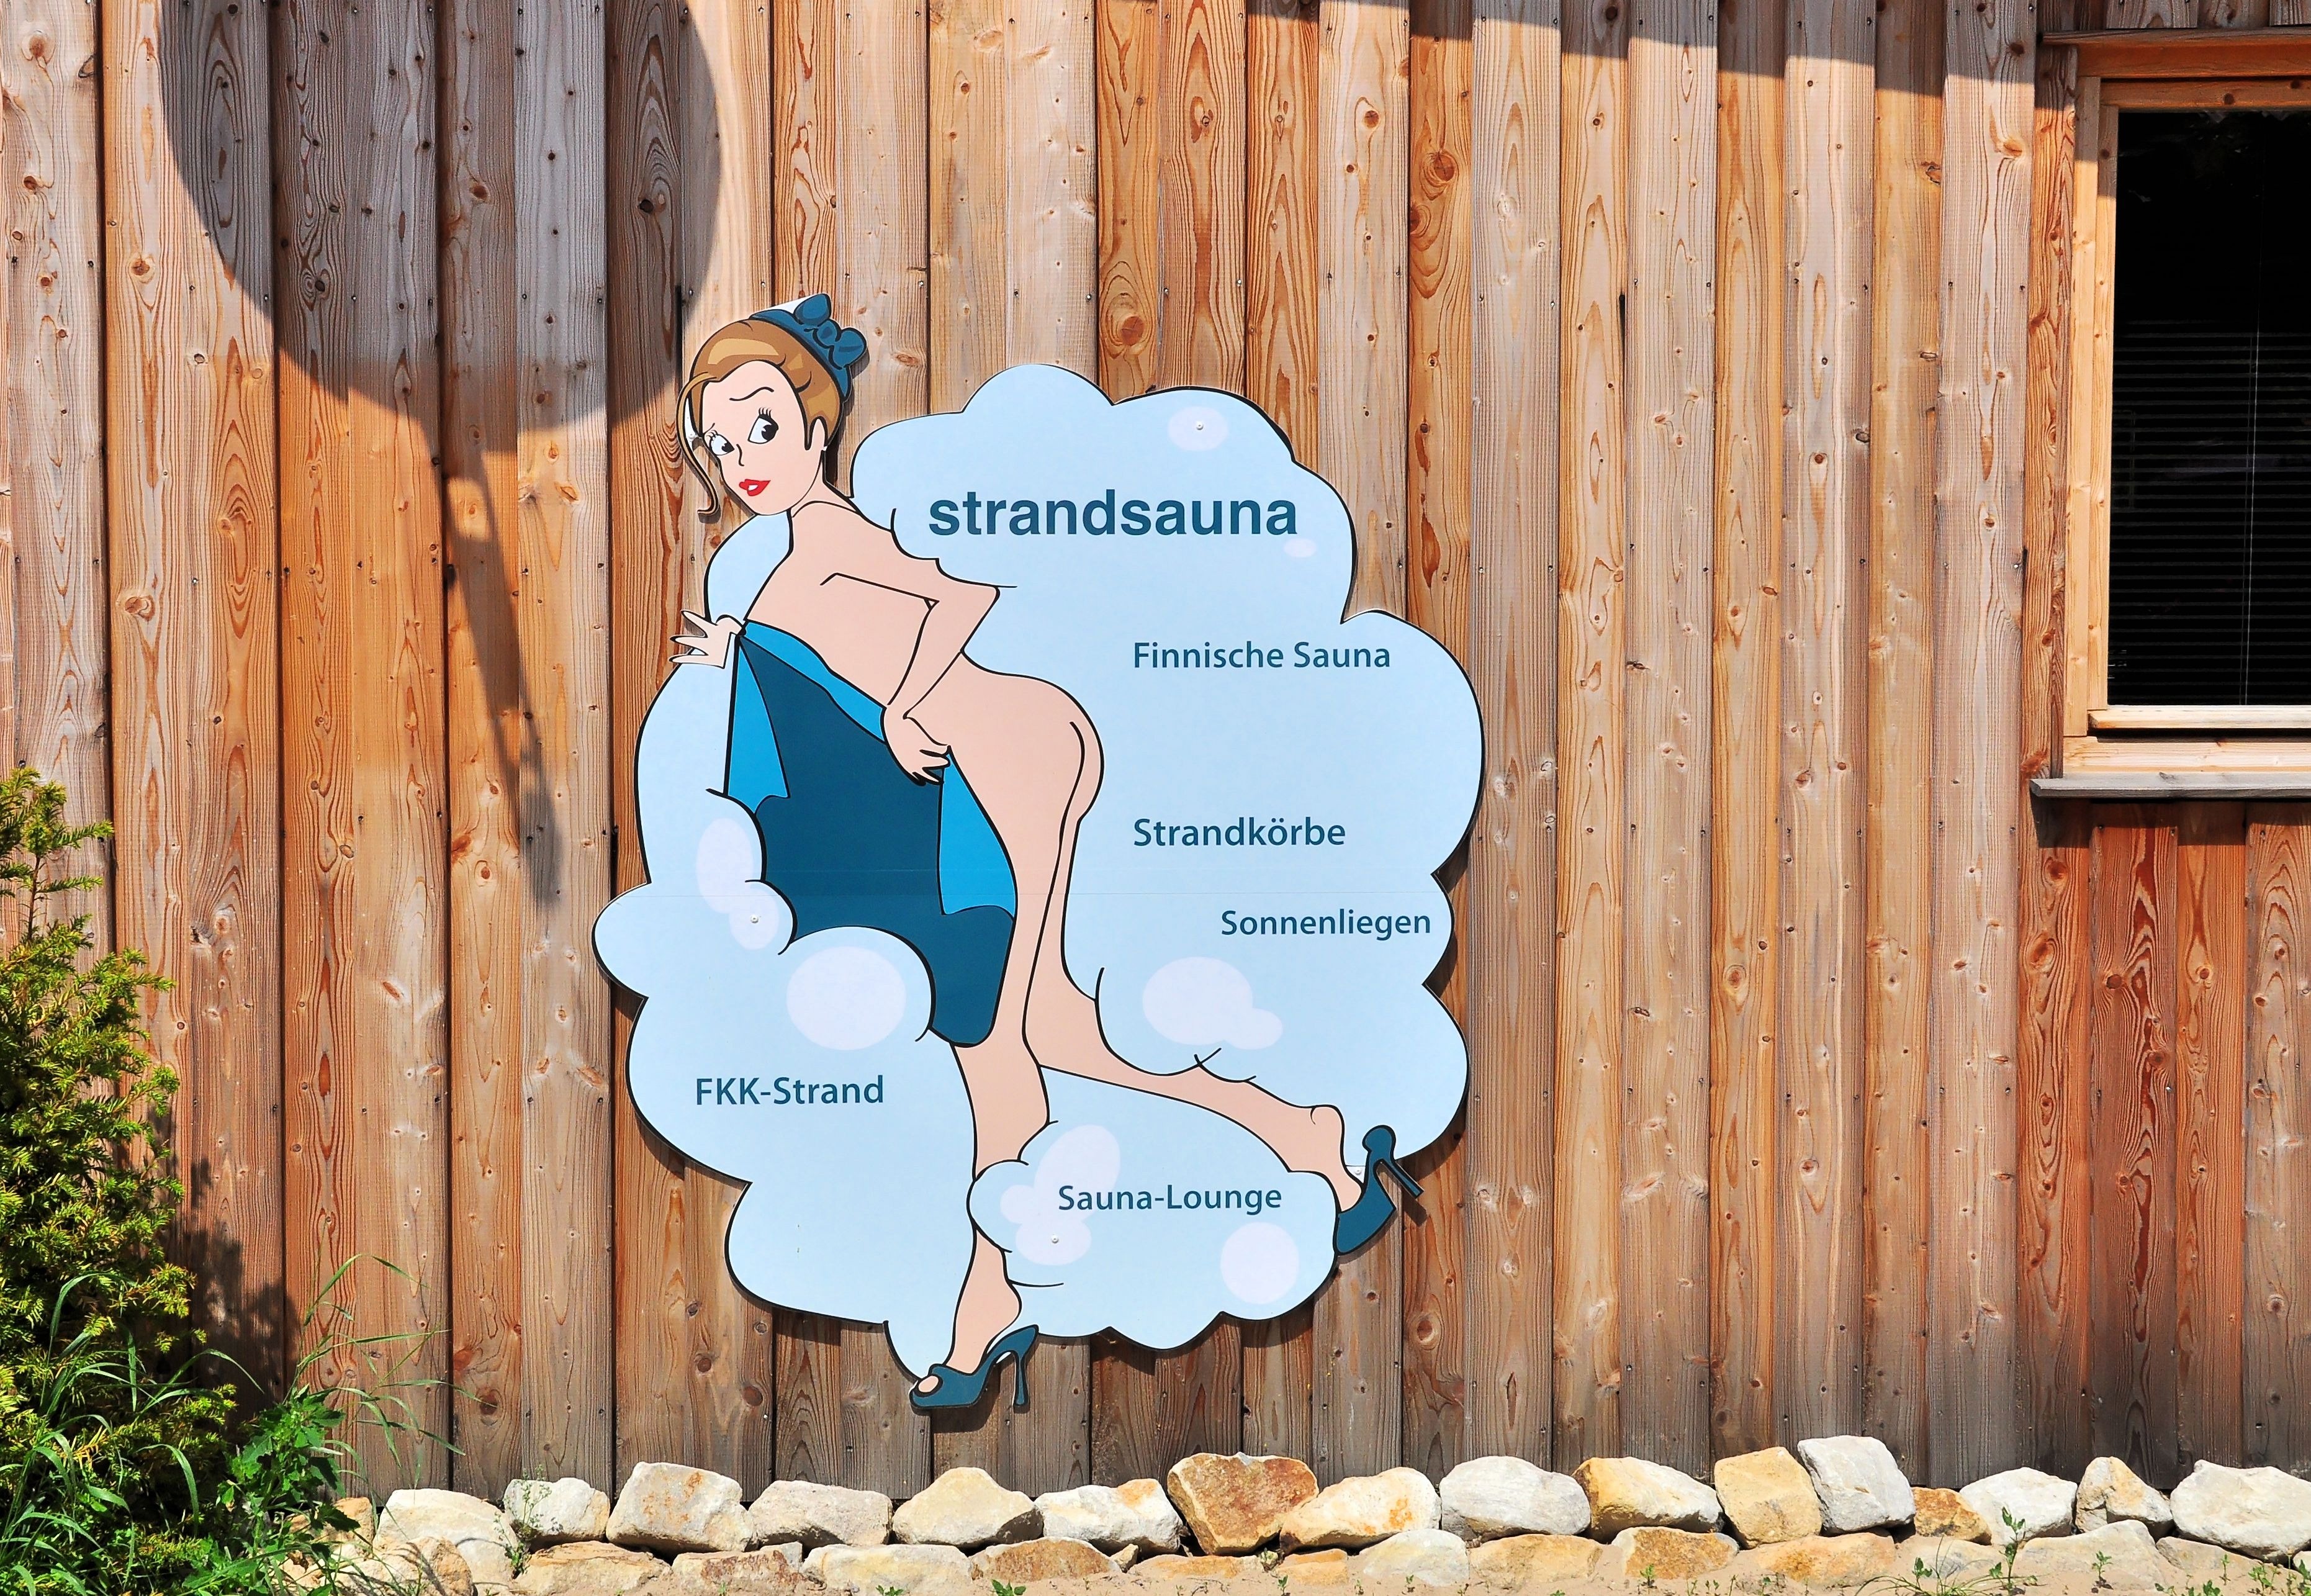
building, vacation, spring, color, blue, relaxation, spa, photograph, therapy, wellness, sauna, feel at home